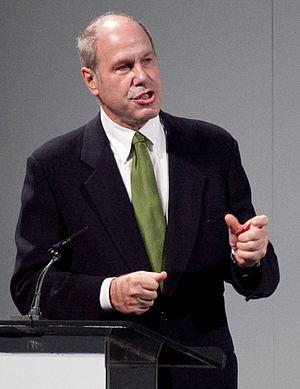
Michael Dammann Eisner est né le 7 mars 1942 à Mount Kisco, État de New York. Il fut à la tête de la Walt Disney Company de 1984 à 2005. Il a aussi fondé l'organisation philanthropique Eisner Foundation, dirigée par sa femme, Jane Breckenridge. Il était la 891ᵉ fortune mondiale en 2007. Il est le père de trois garçons : Breck, Eric et Anders.
Disney Character Voices International est une division de la société Walt Disney Company dont les principales fonctions sont la traduction et le doublage des productions Disney comme le cinéma des Walt Disney Studios, la musique du Disney Music Group et la télévision de Disney Media Distribution. Ce service s'occupe également des doublages pour les parcs à thèmes Disney ainsi que les jouets dérivés parlant. De nombreux pays possèdent une antenne locale de Disney Character Voices.
The Walt Disney Company est une entreprise américaine créée en 1923 par Walt Disney, sous le nom Disney Brothers Studios. Elle est en 2012 le premier groupe de divertissement au monde, présent dans l'industrie des médias avec des émissions et séries télévisées, du cinéma avec des courts métrages d'animation, des longs métrages d'animation et des films en prises de vues réelles, dans l'industrie du tourisme et des loisirs ainsi que les produits dérivés de ses nombreuses productions. Elle assure aussi la distribution de productions de tiers.